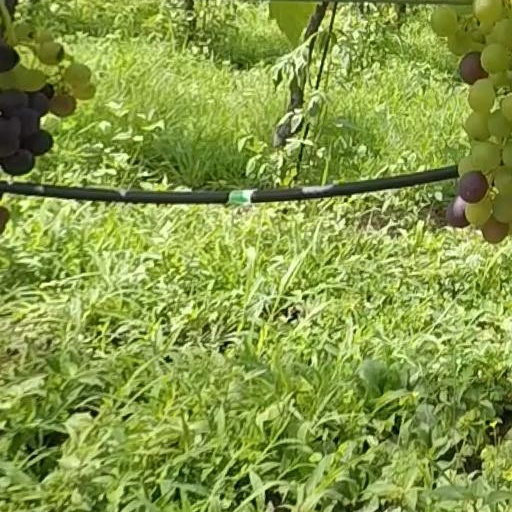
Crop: grape